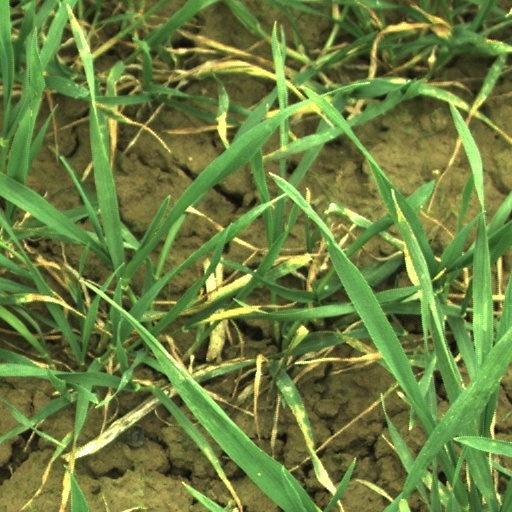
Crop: wheat